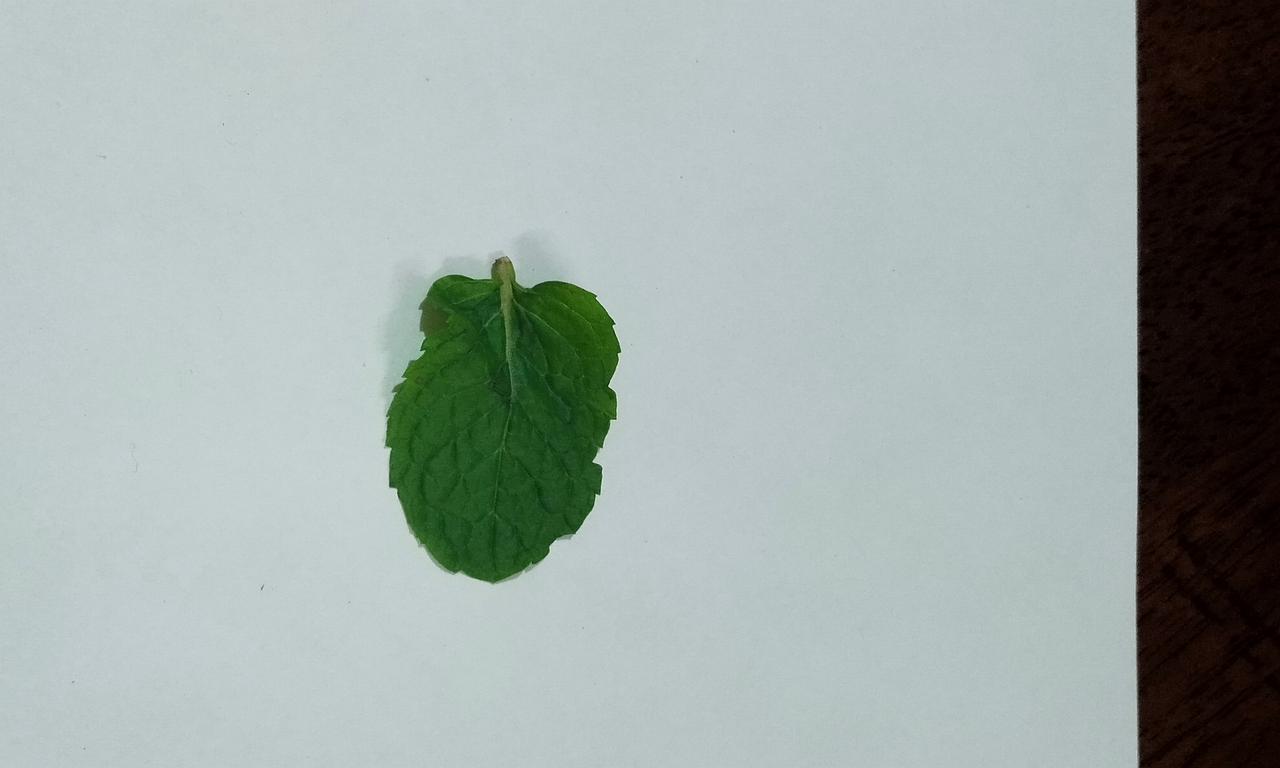
Label: Fresh